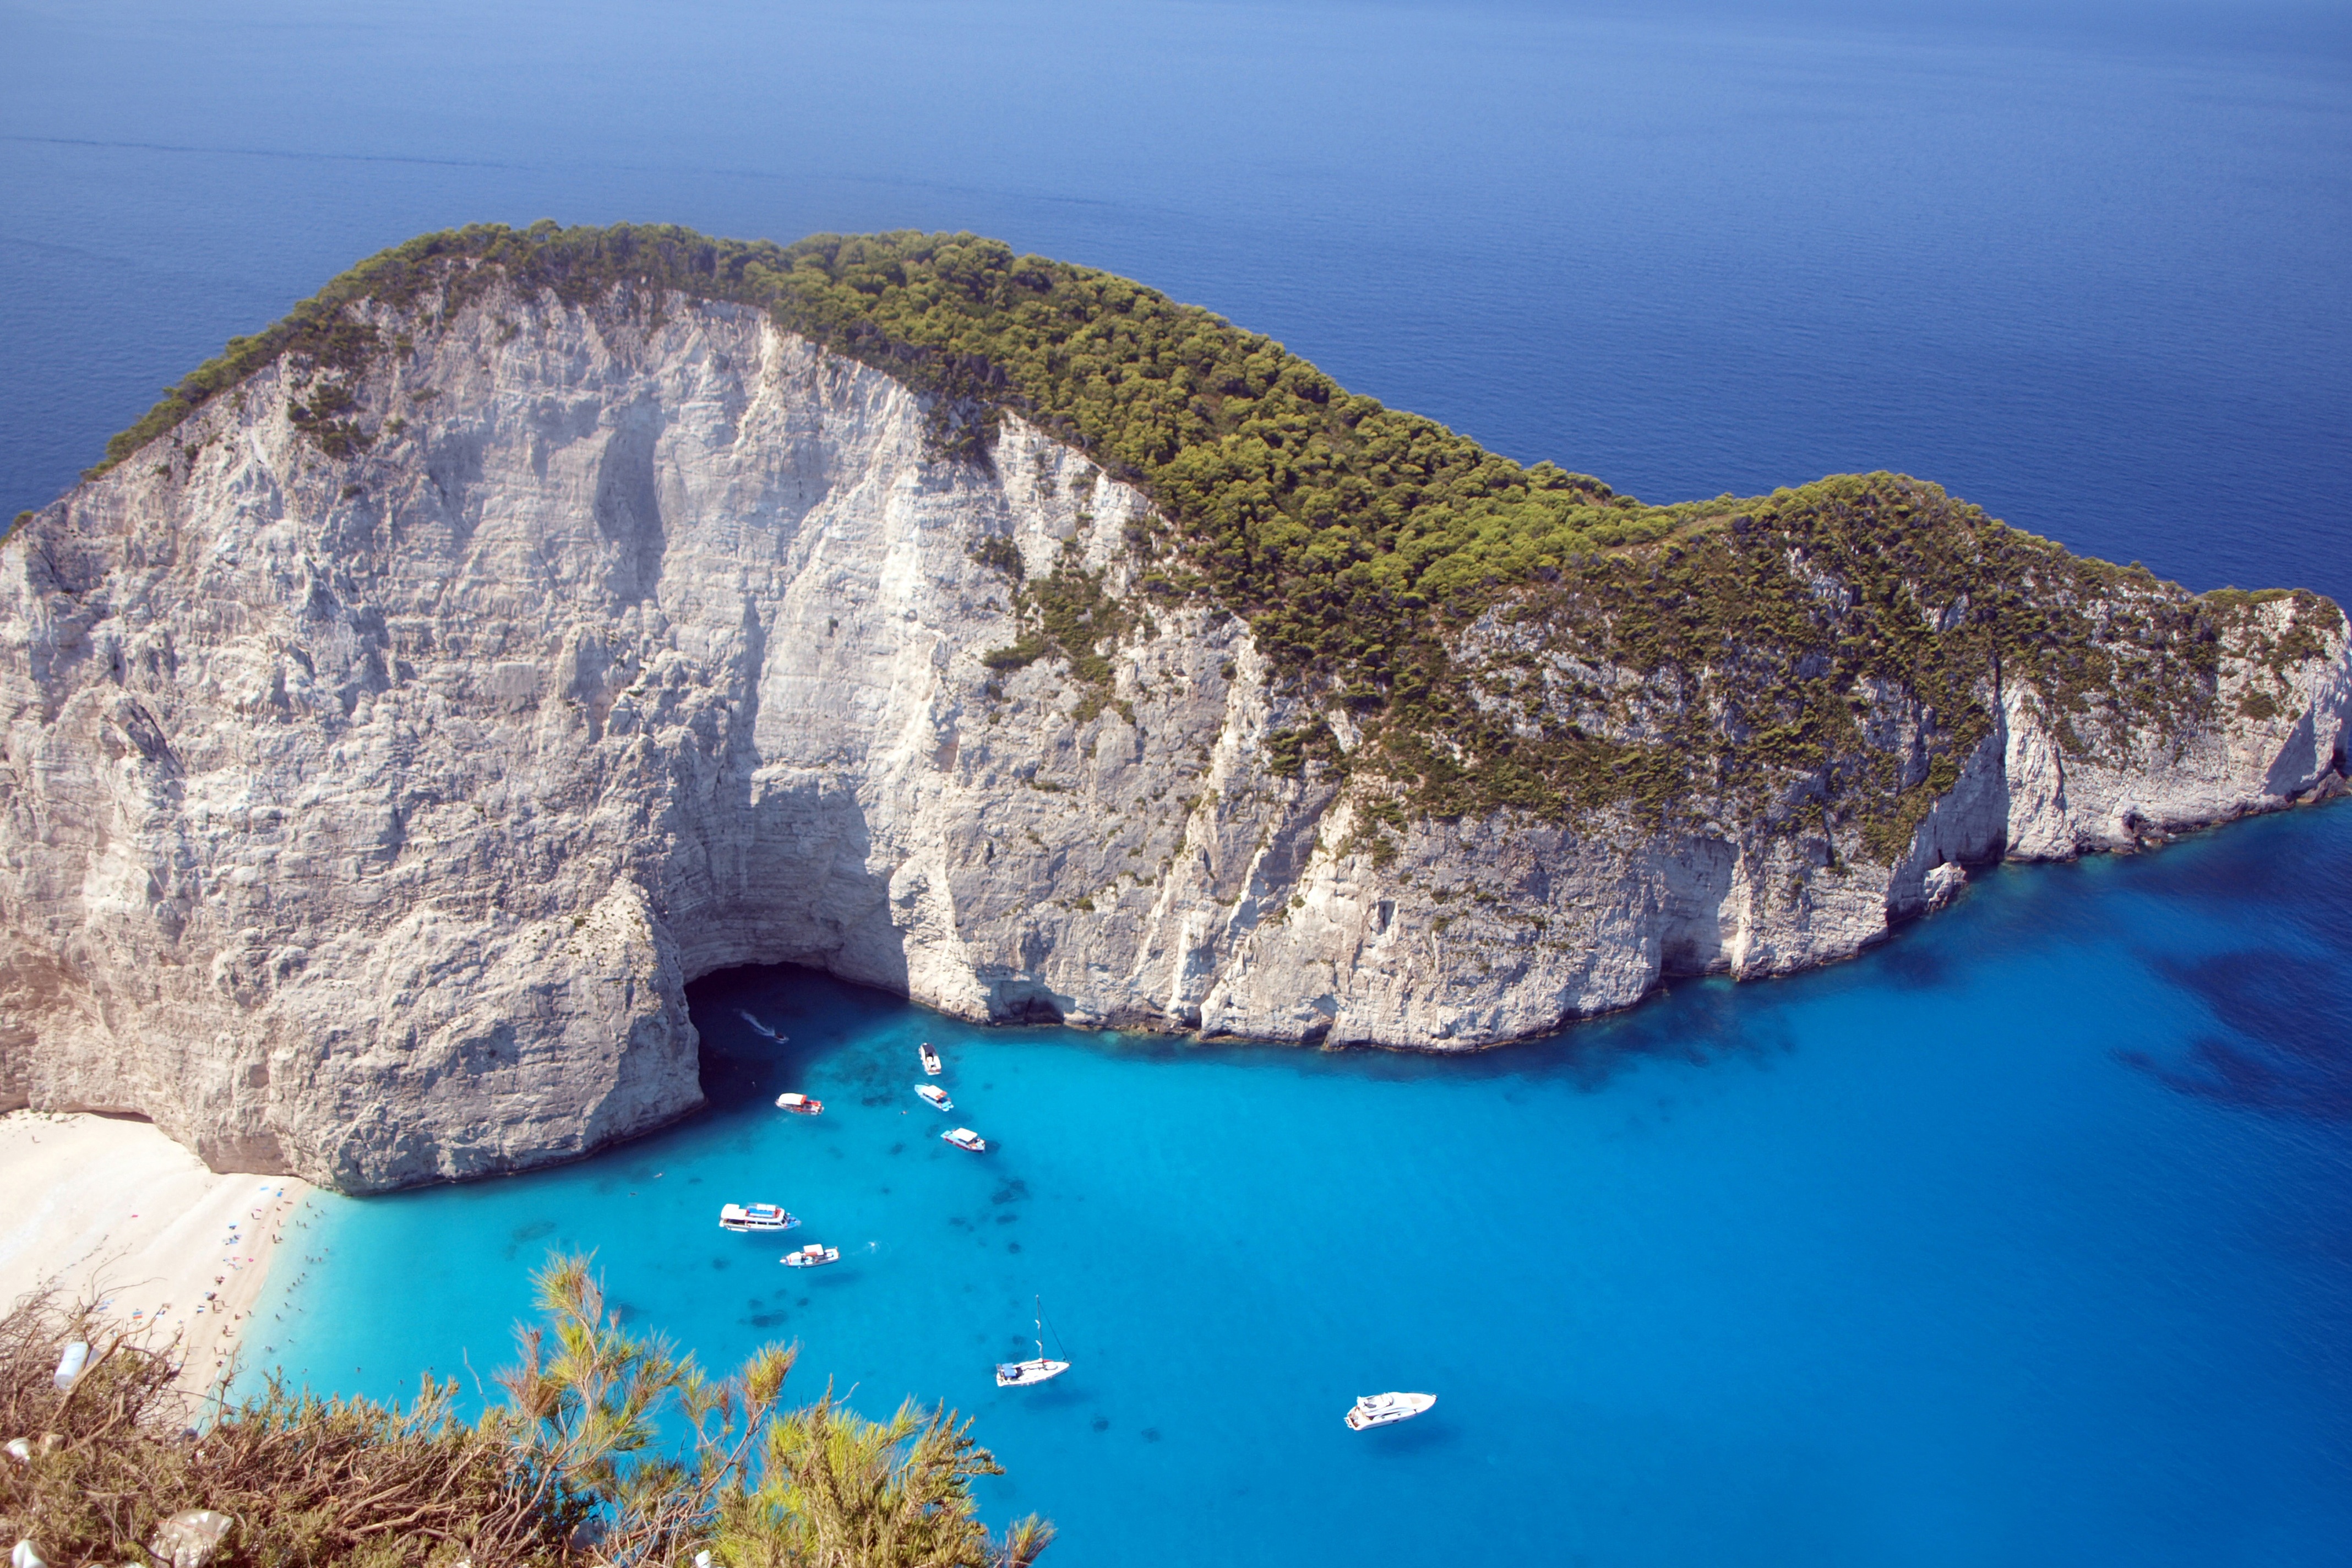
beach, landscape, sea, coast, water, nature, rock, ocean, lake, summer, vacation, travel, cliff, clear, europe, cove, greek, mediterranean, paradise, seascape, fresh, calm, bay, island, blue, steep, reservoir, terrain, transparent, geology, turquoise, boats, vertical, scene, archipelago, crater lake, cape, islet, zakynthos, landform, aerial photography, geographical feature